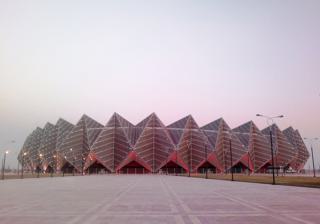
Building: Baku Crystal Hall
Country: Azerbaijan
Year built: 2012
Indoor arena in Baku, Azerbaijan Baku Crystal Hall Exterior of Baku Crystal Hall Full name Bakı Kristal Zalı Location Baku , Azerbaijan Coordinates 40°20′39″N 49°51′01″E / 40.3442°N 49.8502°E / 40.3442; 49.8502 Owner Mayoralty of Baku Capacity 12,000 (seated) 27,000 (with standing room) Construction Built August 2011 - April 2012 Opened 7 May 2012 Construction cost $350 million Architect GMP International GmbH Project manager Alpine Bau Deutschland AG, Nussli Group , Basler & Hofmann AG Main contractors SSF Ingenieure AG, seele austria GmbH & Co. KG Website www .crystalhall .az Baku Crystal Hall ( Azerbaijani : Bakı Kristal Zalı ) is an indoor arena in Baku , Azerbaijan . It is located on the coast of Baku near National Flag Square . Construction of the arena began in August 2011 and finished in April 2012—in time for it to host its first major event, the Eurovision Song Contest 2012 . History Baku Crystal Hall under construction (January 2012) See also: Forced evictions in Baku Baku Crystal Hall was built in order to host the Eurovision Song Contest 2012 . On 2 August 2011, the main agreement was signed with Alpine Bau Deutschland AG to construct the venue and preparations for construction had been started in the area. Although the full cost of the contract was not named, the government is known to have allocated 6 million AZN for the construction of the venue. On 5 September 2011, it was announced that the venue will be able to hold 25,000 spectators. The arena also contains VIP lounges. The construction of the arena was expected to be completed by 31 March 2012. However, there was a delay of three weeks because of weather conditions, and the building was announced to have been completed on 16 April 2012. Baku Crystal Hall was opened on 7 May 2012 by the President of Azerbaijan Ilham Aliyev and First Lady Mehriban Aliyeva . Structure and facilities The total area of the complex is 30,958 m 2 , while the area of the arena is 10,964 m 2 . Its height in the middle is 24 m. The arena is lit by 12,000 LED light points with a lighting rate of 850 lux at 1 m height. The corridor around the arena is divided into two symmetrical parts with 15 entrances on each side, including 30 outside entrances. Each sector has 2 transport access points (1 on each side), 10 arena entrances (5 on each side) and 16 tribune access points (8 on each side). Along the corridor, there are 10 beverage facilities (5 in each sector), 18 catering facilities (9 in each sector), 2 first aid points (1 in each sector), 36 toilets (6 for men, 6 for women and 6 for persons with physical disabilities in each sector). The hall has 12,000 seats but can accommodate 27,000 people. The building has a crystalline shape and illuminated façade with numerous LED lights. The LED lights were upgraded to allow different dynamic lighting scenarios that can highlight the membrane façade and create moods appropriate for different events. Usage Concerts Baku Crystal Hall's first major event was the 2012 Eurovision Song Contest , held at the arena from 22 May to 26 May 2012. Jennifer Lopez , Shakira and Rihanna performed concerts at Baku Crystal Hall later in 2012. Local singer Aygün Kazımova had a concert on 22 September 2017. Christina Aguilera performed a sold-out concert on April 28, 2018. On 28 May 2018, a gala concert to celebrate the 100th anniversary of the establishment of the Azerbaijan Democratic Republic was held in Crystal Hall. Culture Baku Crystal Hall hosted the 6th e-Sports World Championship held by the International e-Sports Federation in November 2014. Sports Baku Crystal Hall hosted boxing , karate , taekwondo , fencing and volleyball (indoor) events during the inaugural 2015 European Games . Other sporting events include boxing and volleyball at the 2017 Islamic Solidarity Games and the 2023 World Taekwondo Championships . Gallery The opening of the Baku Crystal Hall The 2012 Eurovision Song Contest was the first major event at Baku Crystal Hall CEV Champions League 2013-2014 Final Four Baku at night with the Baku Crystal Hall in the background Stamp celebrating Baku Crystal Hall References